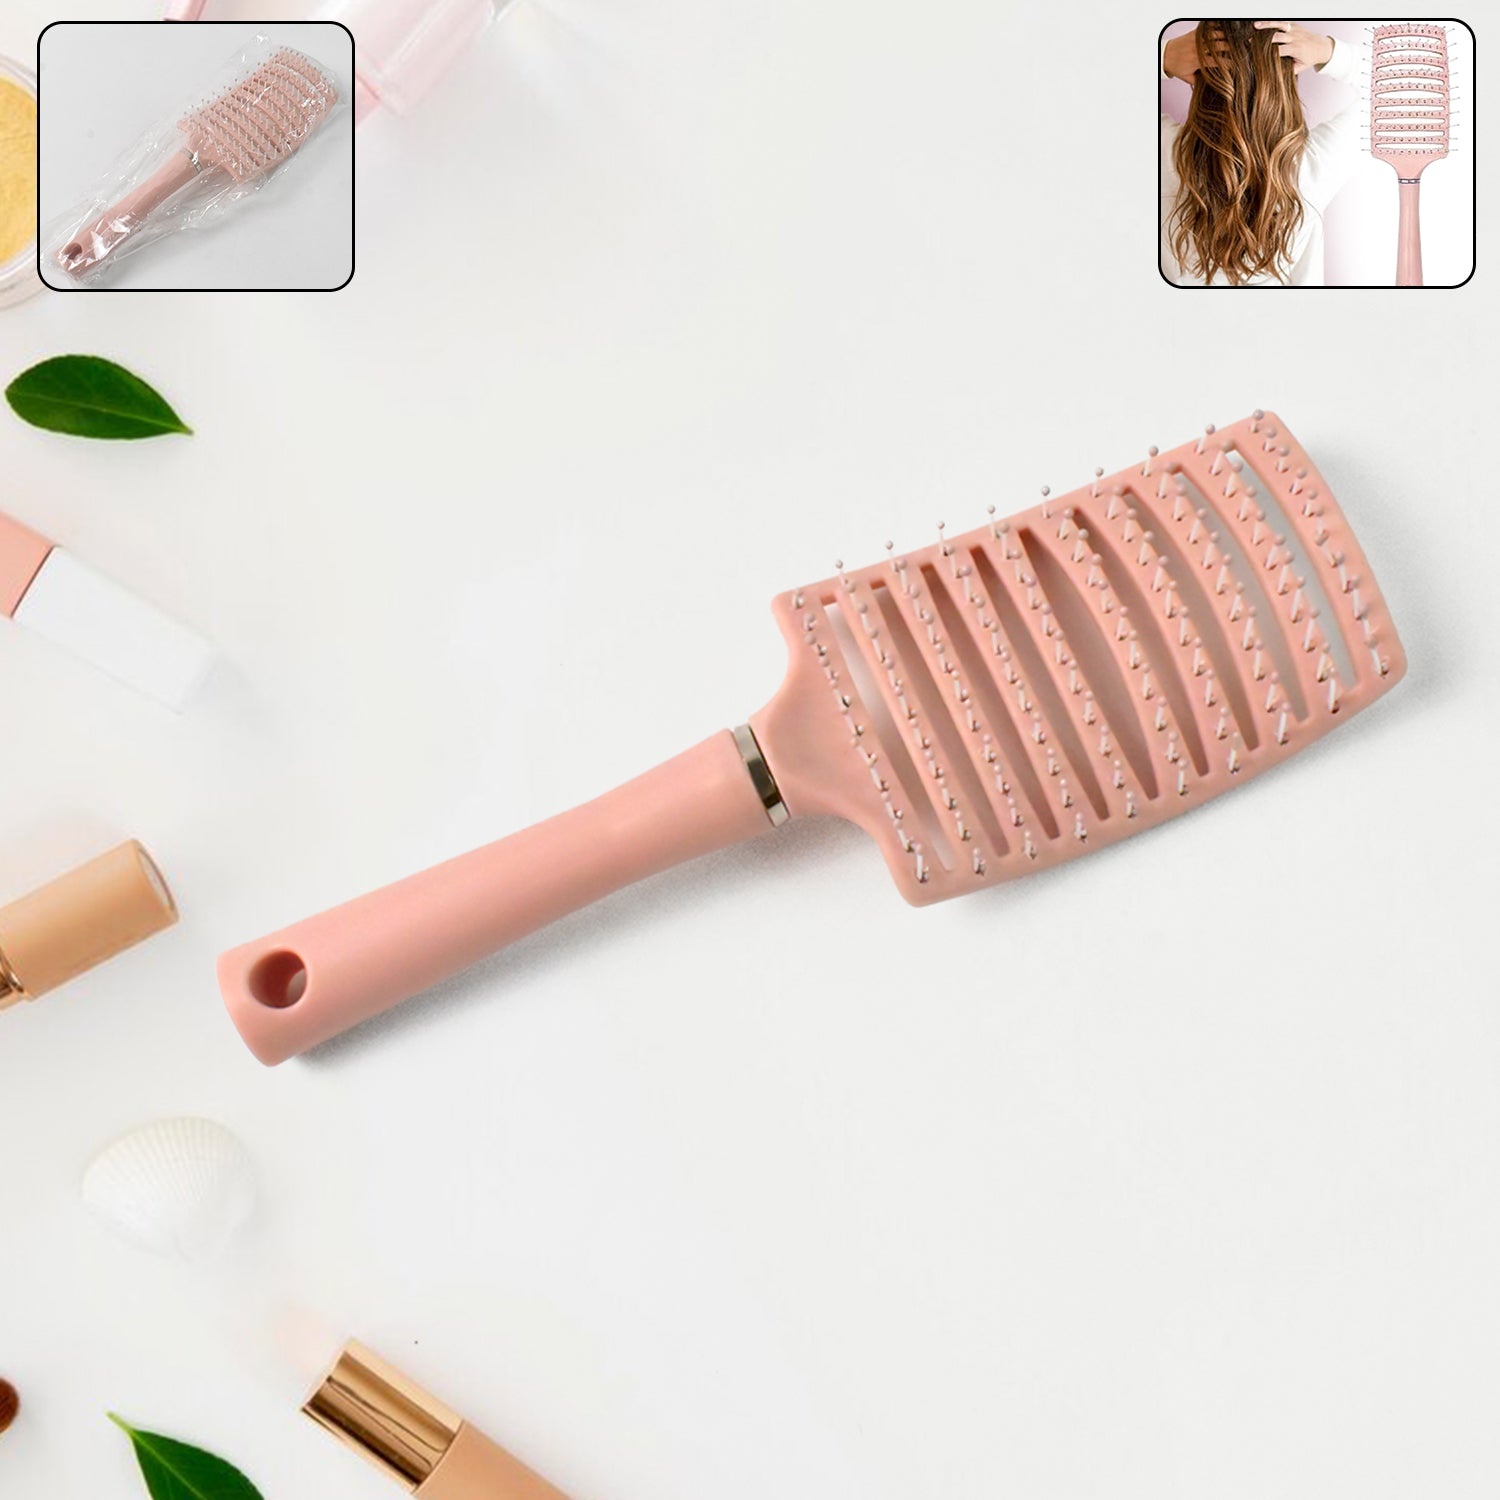
Massage Comb, Massage Hair Brush  (1 Pc / 24 Cm), Hair accessories
Massage Comb, Massage Hair Brush Ergonomic Matt Disappointment for Straight Curly Hair Cushion Curly Hair Comb For Detangling Professional Comb For Men And Women for All Hair Types, Home Salon DIY Hairdressing Tool (1 Pc / 24 Cm) Description:- Massage scalp: a good helper of massaging and detangling, it can help to distribute natural oil and promote blood circulation when massaging, frequently use can reduce hair loss and improved hair quality. Head Massage: The paddle hair comb is designed to naturally condition hair and massage the scalp, relieve head pressure and promote healthy hair growth. Perfect hair combs for all hairstyles, Whatever your hair is wet or dry, thick or thin, straight or curly, long or short, and detangler hair. It works well for women, men, and kids with no pain. Function: Hair comb, head massage for. Effective reduce friction for easy hair combing and prevent the problems of hair loss, split ends, brittle and even hair, sheds, etc. EASY Detangling: brush with a protective ball at the end of its bristles that allows comfortable and easy daily brushing, leaves hair soft and flexible and massages the scalp, protecting the hair fiber. Perfectly around the head, has an anti-slip handle, which makes you comfortable while combing hair, make your hair smooth and shine. Keywords :- Hair Brush , Detangling Brush , Vent Brush , Blow Drying Brush , Styling Brush , Hair Care Tool , Salon Brush , Everyday Hair Styling , Wet & Dry Hair Brush , Curved Vent Brush , Pink Hairbrush Dimension:- Volu. Weight (Gm) :- 164 Product Weight (Gm) :- 73 Ship Weight (Gm) :- 164 Length (Cm) :- 24 Breadth (Cm) :- 8 Height (Cm) :- 4
Brand: Wukusy
Category: Health & Beauty > Personal Care > Hair Care > Hair Styling Tools > Combs & Brushes > Paddle Hairbrushes